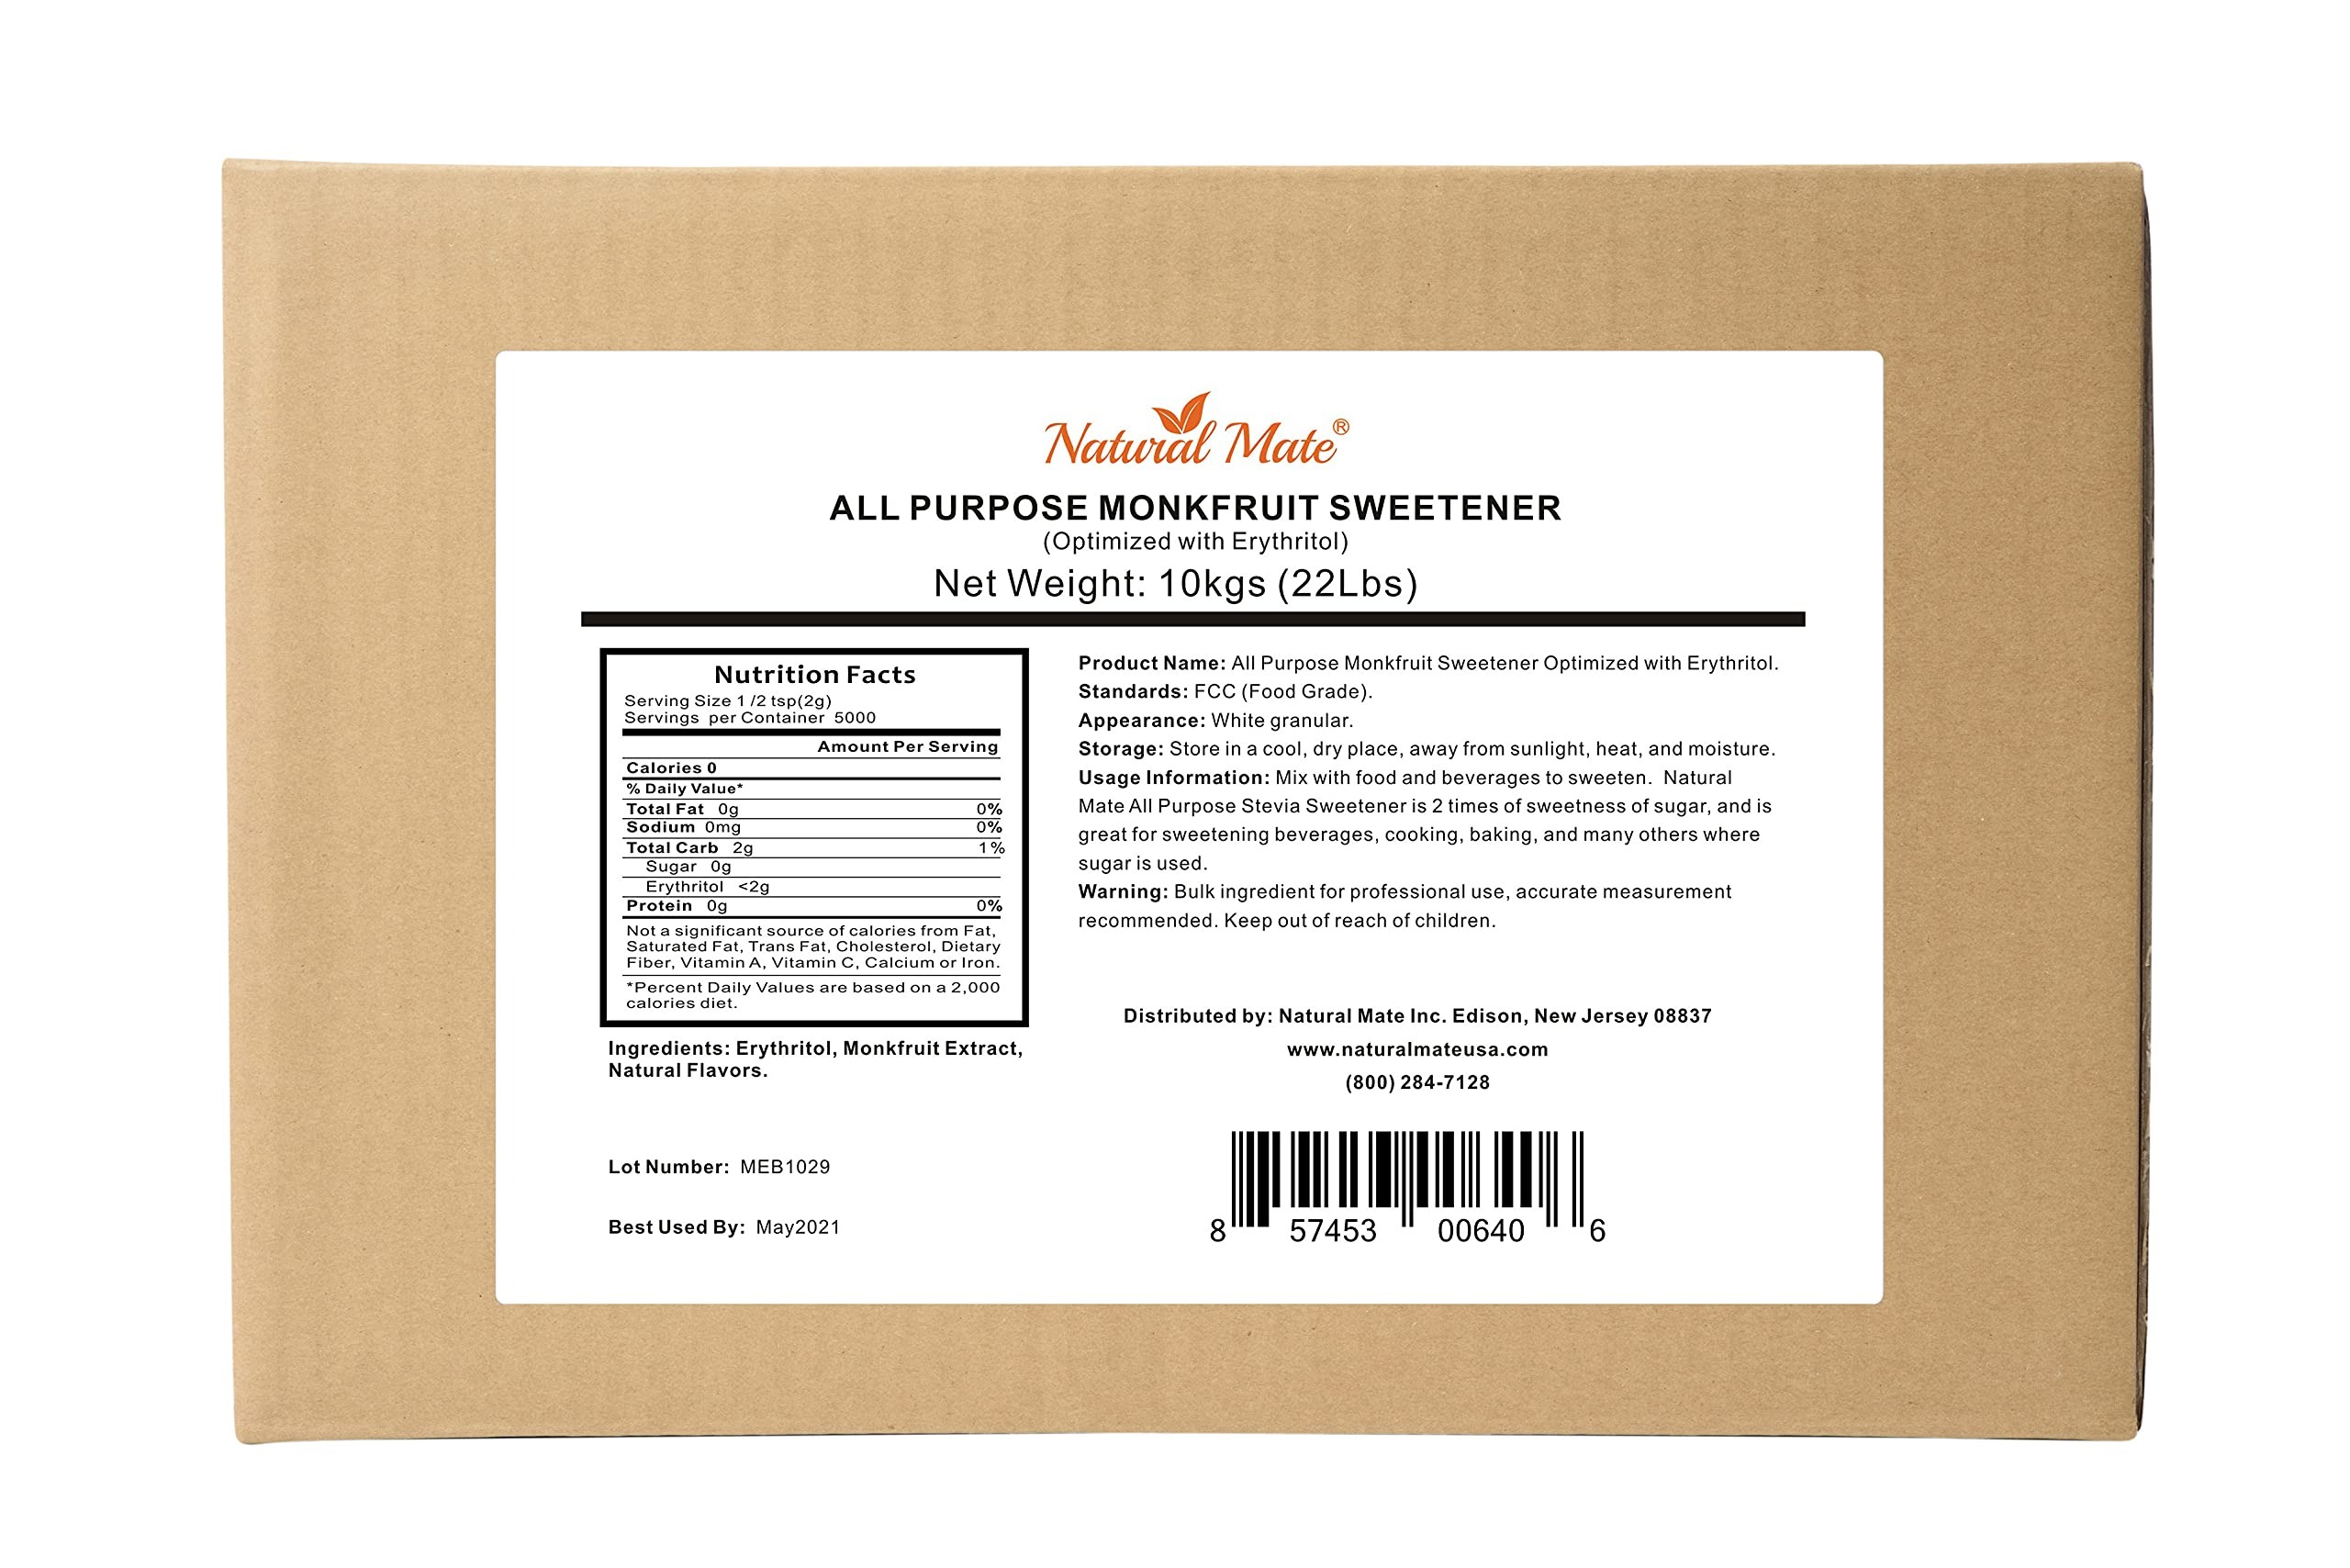
Item Name: All Purpose Granular Monkfruit Sweetener (with Erythritol) |2x Sugar Sweetness (Net Weight 10kgs/22Lbs/352oz)
Bullet Point 1: TASTE: Co-crystallization offers a uniform & clean sugary sweet without aftertaste.
Bullet Point 2: VALUE: 2X sugar sweetness; it means more monk fruit & more value. Dare to compare!
Bullet Point 3: SUPER SWEET: 1 tsp = 2 tsps. of sugar, 1bag = 142 tsps. of sugar sweetness (1.25 Lbs.).
Bullet Point 4: USE: Can be used almost anywhere sugar is used. Just replace sugar with one-half of the Sweetener.
Bullet Point 5: FEATURES: Sugar-Free, Gluten Free, Non-GMO, 0 calorie, 0 glycemic index, 0 aftertaste.
Product Description: Monk Fruit is a small green melon that harvests in remote mountain regions and has been cultivated from hundreds of years in Asian due to its delicious sweet taste and enormous healthy benefits. Natural Mate All Purpose Monk Fruit Sweetener is blended from the real fruit extract and Erythritol, brings you a rich and sweet sugar taste without calories and aftertaste. Natural Mate All Purpose Monk Fruit Sweetener just like the granulated sugar, can be virtually used anywhere sugar used. Simply replace the amount of sugar called for in your favor recipes with one-half the amount of Natural Mate Monk Fruit Sweetener. Sweetness Conversion Chart 1 tsp of NM Monk Fruit = 2 tsps of Sugar 1 cup of NM Monk Fruit = 2 cups of Sugar. Natural Mate stands behind all products 100%. If you are not satisfied with your purchase for any reason, just contact us and we will exchange or refund your purchase.
Value: 352.7
Unit: Ounce

Price: 159.88